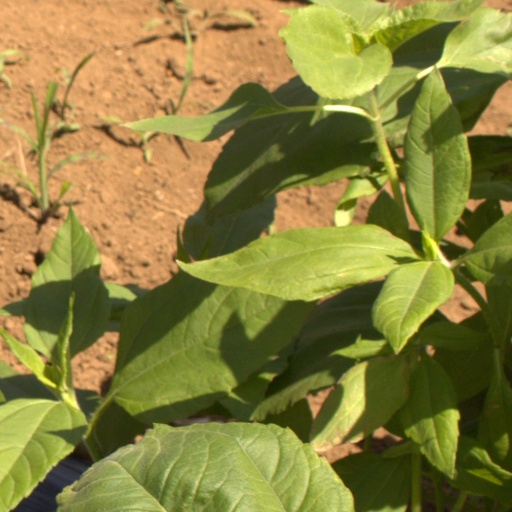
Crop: Jerusalem artichoke